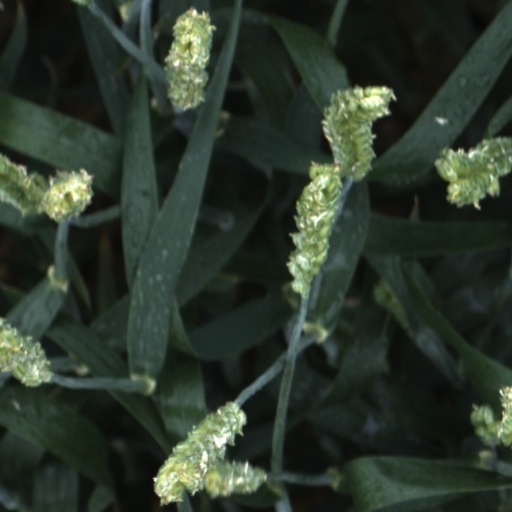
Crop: wheat